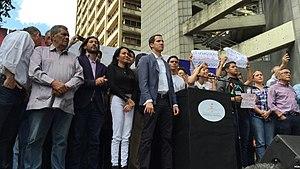
La crise présidentielle au Venezuela est une crise politique autour de la légitimité de la présidence du pays depuis le 10 janvier 2019. Elle oppose Nicolás Maduro, président élu en 2013 et réélu en 2018 lors d'élections contestées et auxquelles l'opposition traditionnelle n'a pas participé, et Juan Guaidó président de l'Assemblée nationale depuis le 5 janvier 2019.